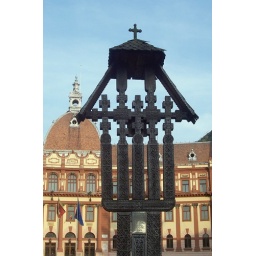
The magnificent District Council building. The wooden cross in the foreground is a memorial to victims of the 1989 revolution.